The Mysterious Doctor

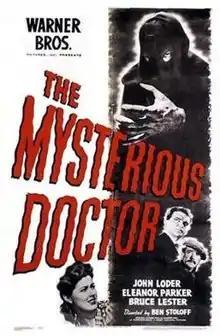
Theatrical release poster

The Mysterious Doctor is a 1943 American horror film directed by Benjamin Stoloff and written by Richard Weil. The film stars John Loder, Eleanor Parker, Bruce Lester, Lester Matthews and Forrester Harvey. The film was released by Warner Bros. on March 3, 1943.